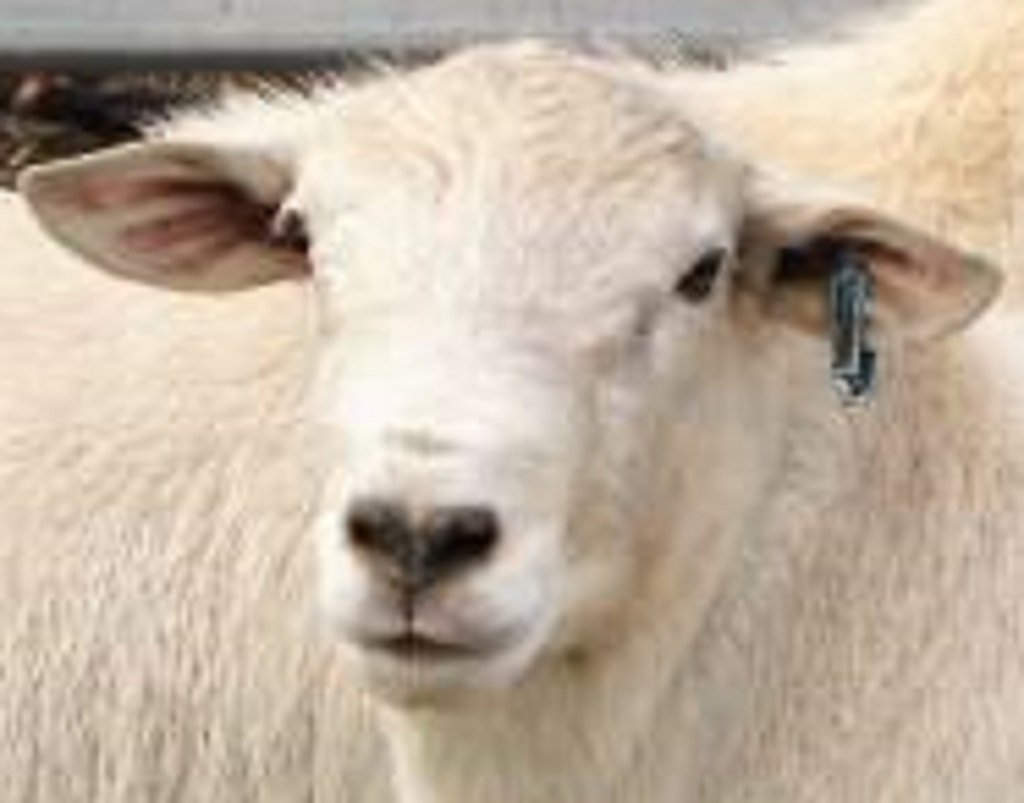
Label: no pain